Tourism in the Republic of Ireland

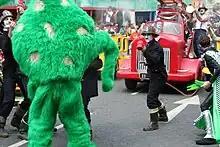
The Galway Arts Festival

Ireland has many festivals, most of which take place annually. The most famous by far is the St Patrick's Festival which takes place in every county all over Ireland and celebrates Irish culture the world over. Although St. Patrick's Day festivals are held all over the world on 17 March, the festival in Ireland lasts over a week, and includes the parades on the 17 as well as the Skyfest celebrations, a fireworks display held somewhere different in Ireland every year. Part of the celebrations include Seachtain na Gaeilge (Irish Week), which aims to promote the Irish language during the two weeks proceeding the festival. The parade in Dublin is the focal point of the festival, with over 500,000 people attending it in 2012.